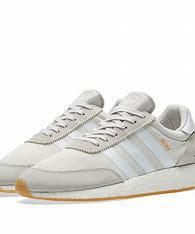
Brand: Adidas
Model: Iniki Runner